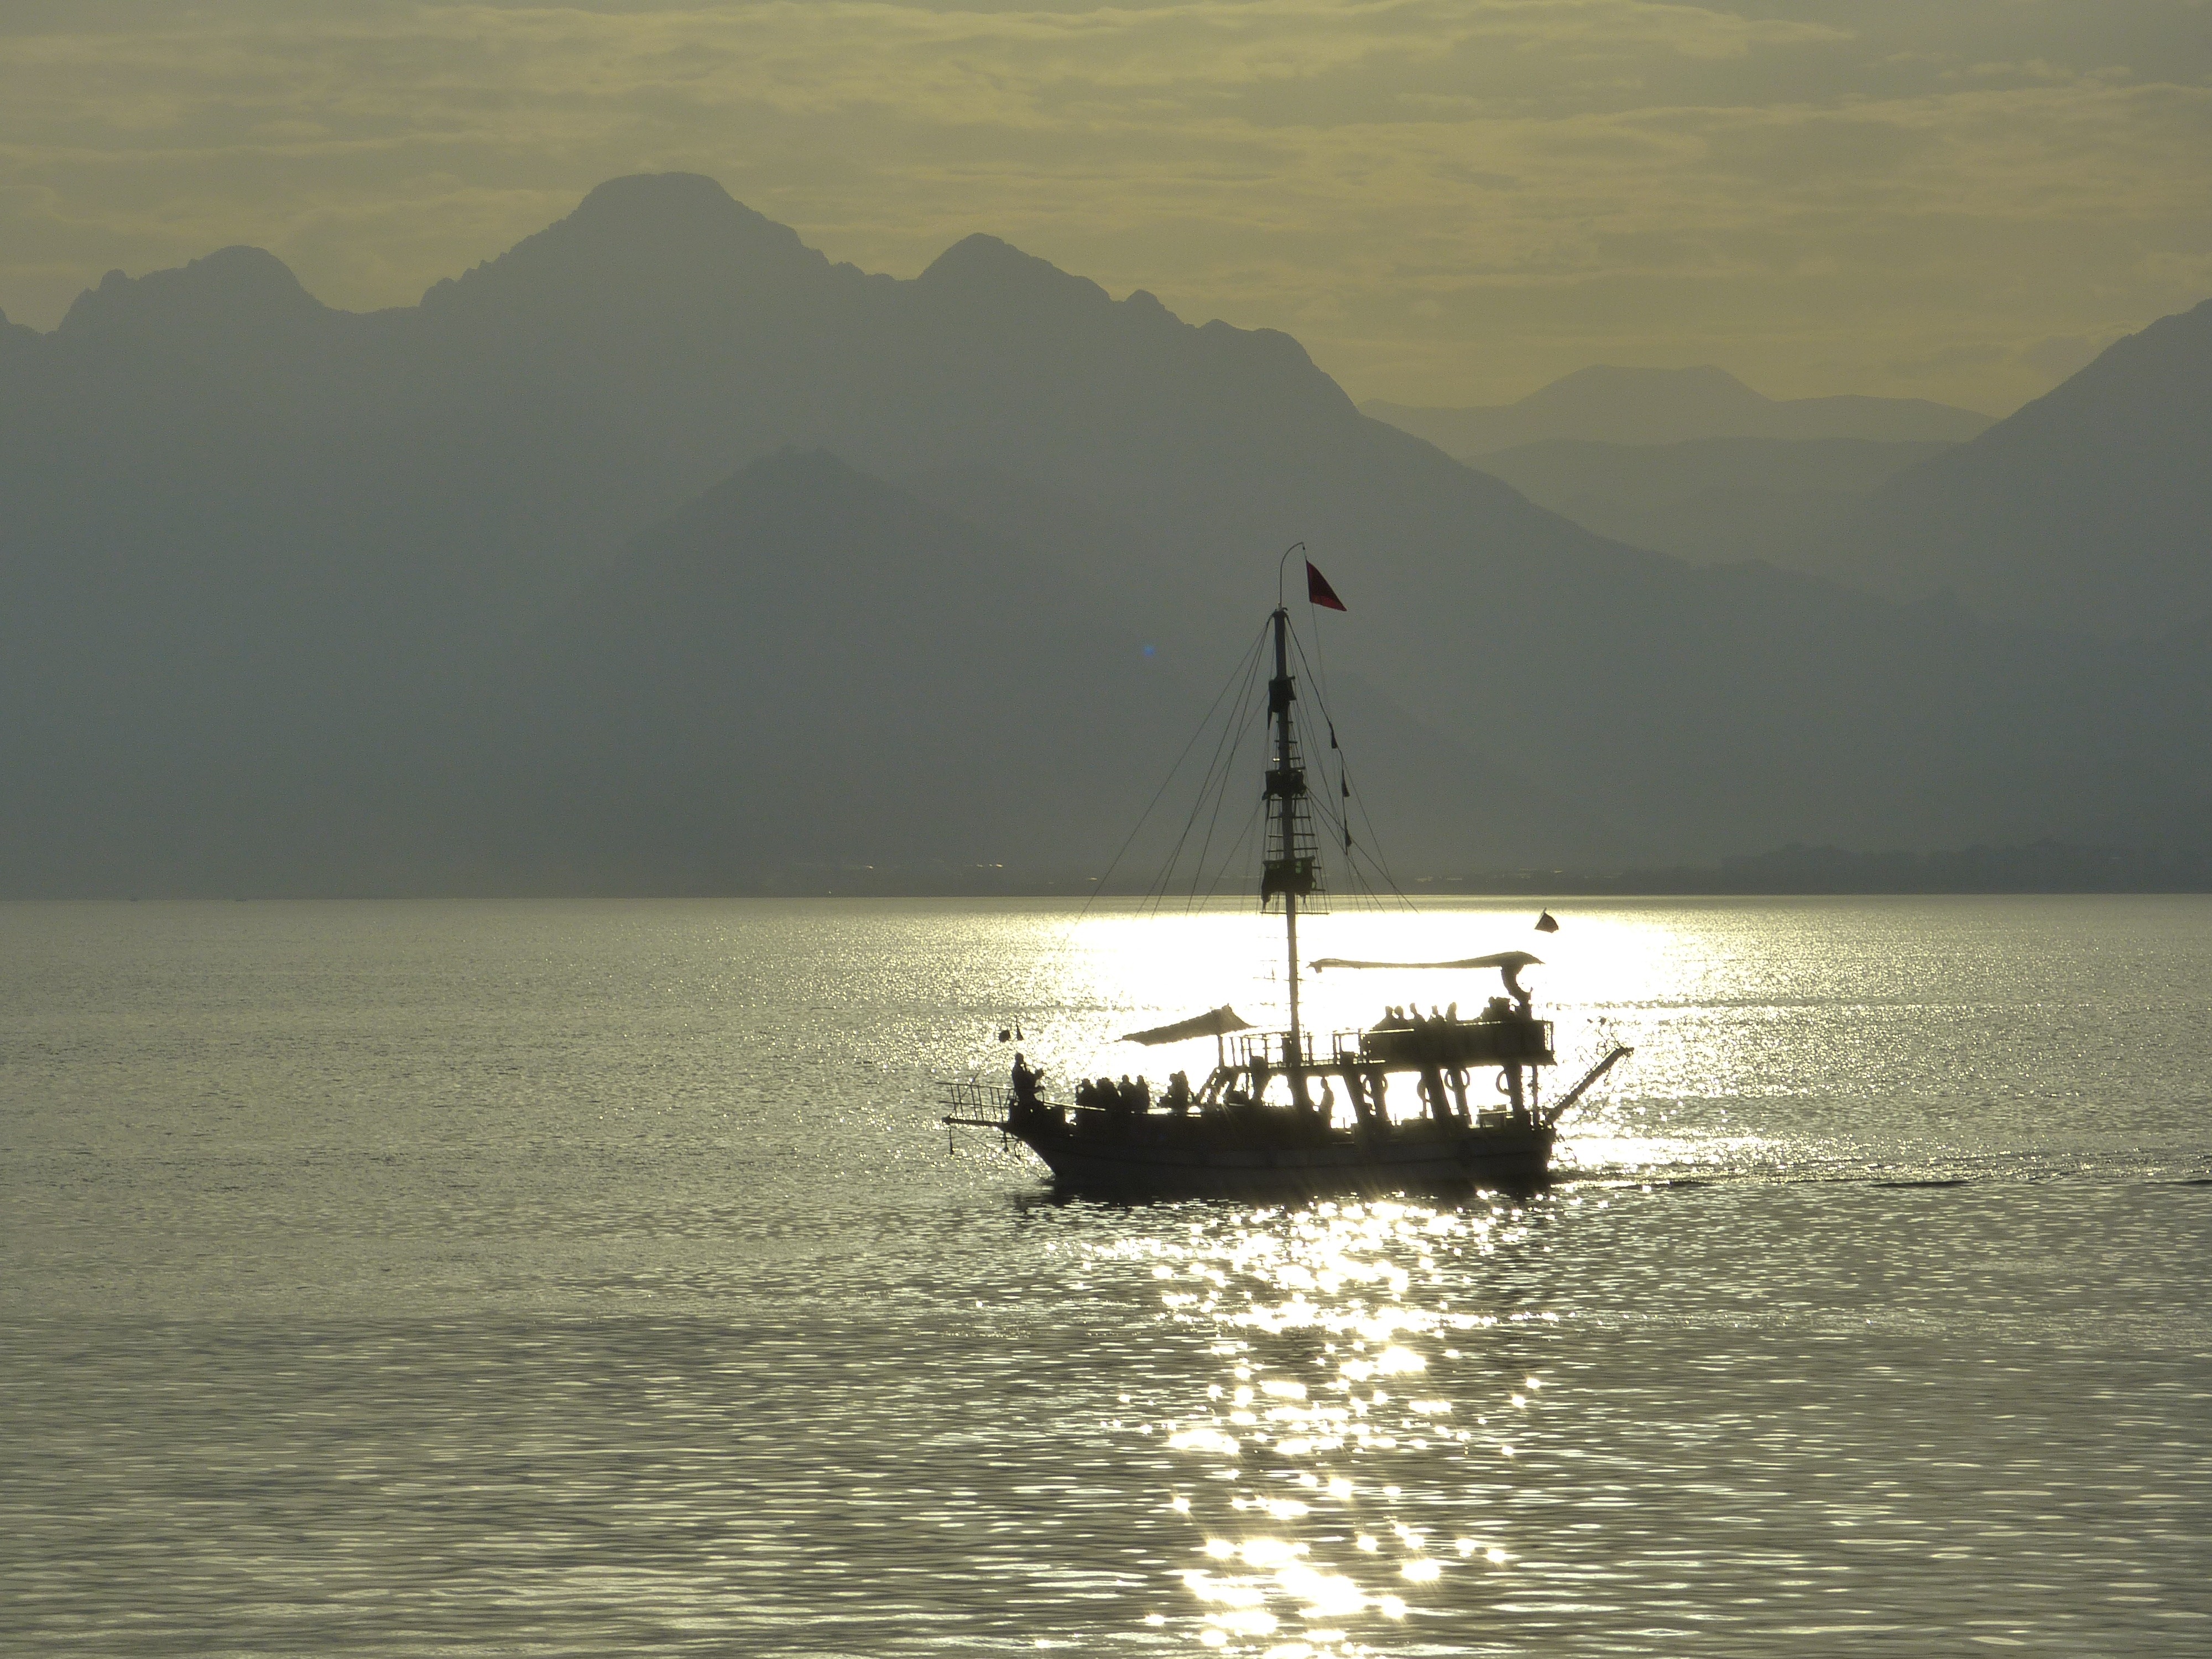
sea, coast, water, ocean, horizon, dew, sky, fog, sunrise, sunset, mist, boat, cloudy, morning, shore, wave, lake, dawn, ship, dusk, boot, evening, twilight, reflection, vehicle, fishing, mast, bay, fish, body of water, clouds, tourists, boating, tourist attraction, sailing vessel, mood, loch, sailing boat, abendstimmung, canvas, excursion steamer, cloudiness, excursion ship, atmospheric phenomenon, ansegeln